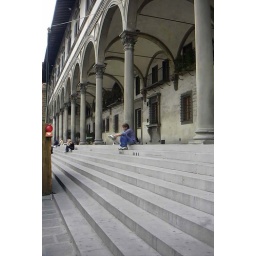
A back street with a person reading in Florence Italy